Western Front tactics, 1917

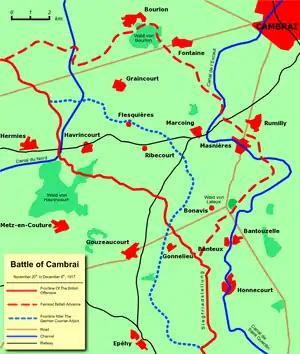

Northern France and Flanders was held by Army Group Crown Prince Rupprecht, which by the end of July had The defence of the Ypres Salient was the responsibility of the German 4th Army, under the command of General Friedrich Sixt von Armin. The divisions of the 4th Army were organised in groups based on the existing corps organisation. Lille ran from the southern army boundary to Warneton. Wytschaete continued north to Bellewaarde Lake, Ypres held the line to the Ypres–Staden railway, Dixmude held the ground from north of the railway to Noordschoote and Nord held the coast with "Marinekorps Flandern".